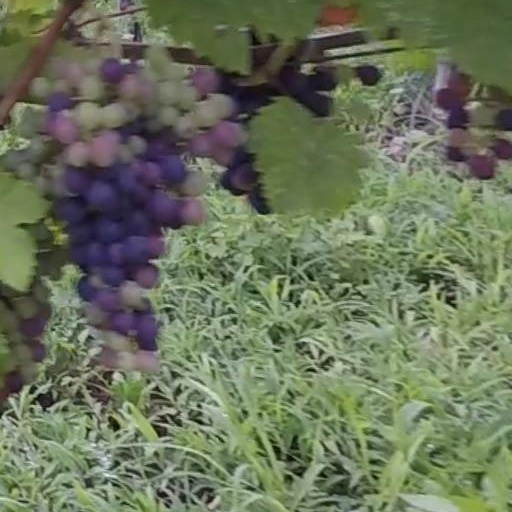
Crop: grape